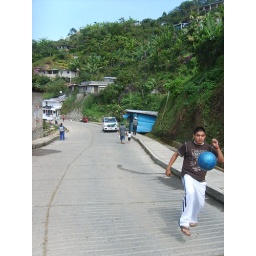
elder rivera kicking ball in the street in aguila